Gustav Edvard Brock

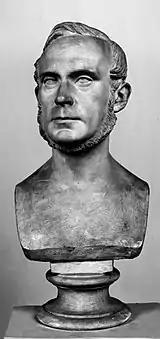
Bust of Brock by H. W. Bissen, 1853

Brock married Amalie Bjerring (20 June 1821 – 23 February 1872), a daughter of lawyer Niels Christian Bjerring (1773–1840) and Pauline A. N. Kjeldskov (1783–1872), on 23 September 1848 in the Church of Our Lady in Copenhagen.